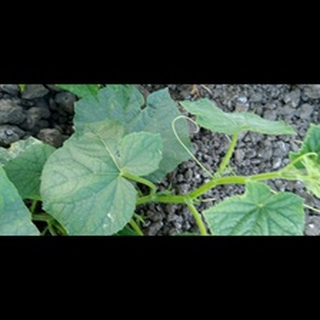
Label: healthy_cucumber